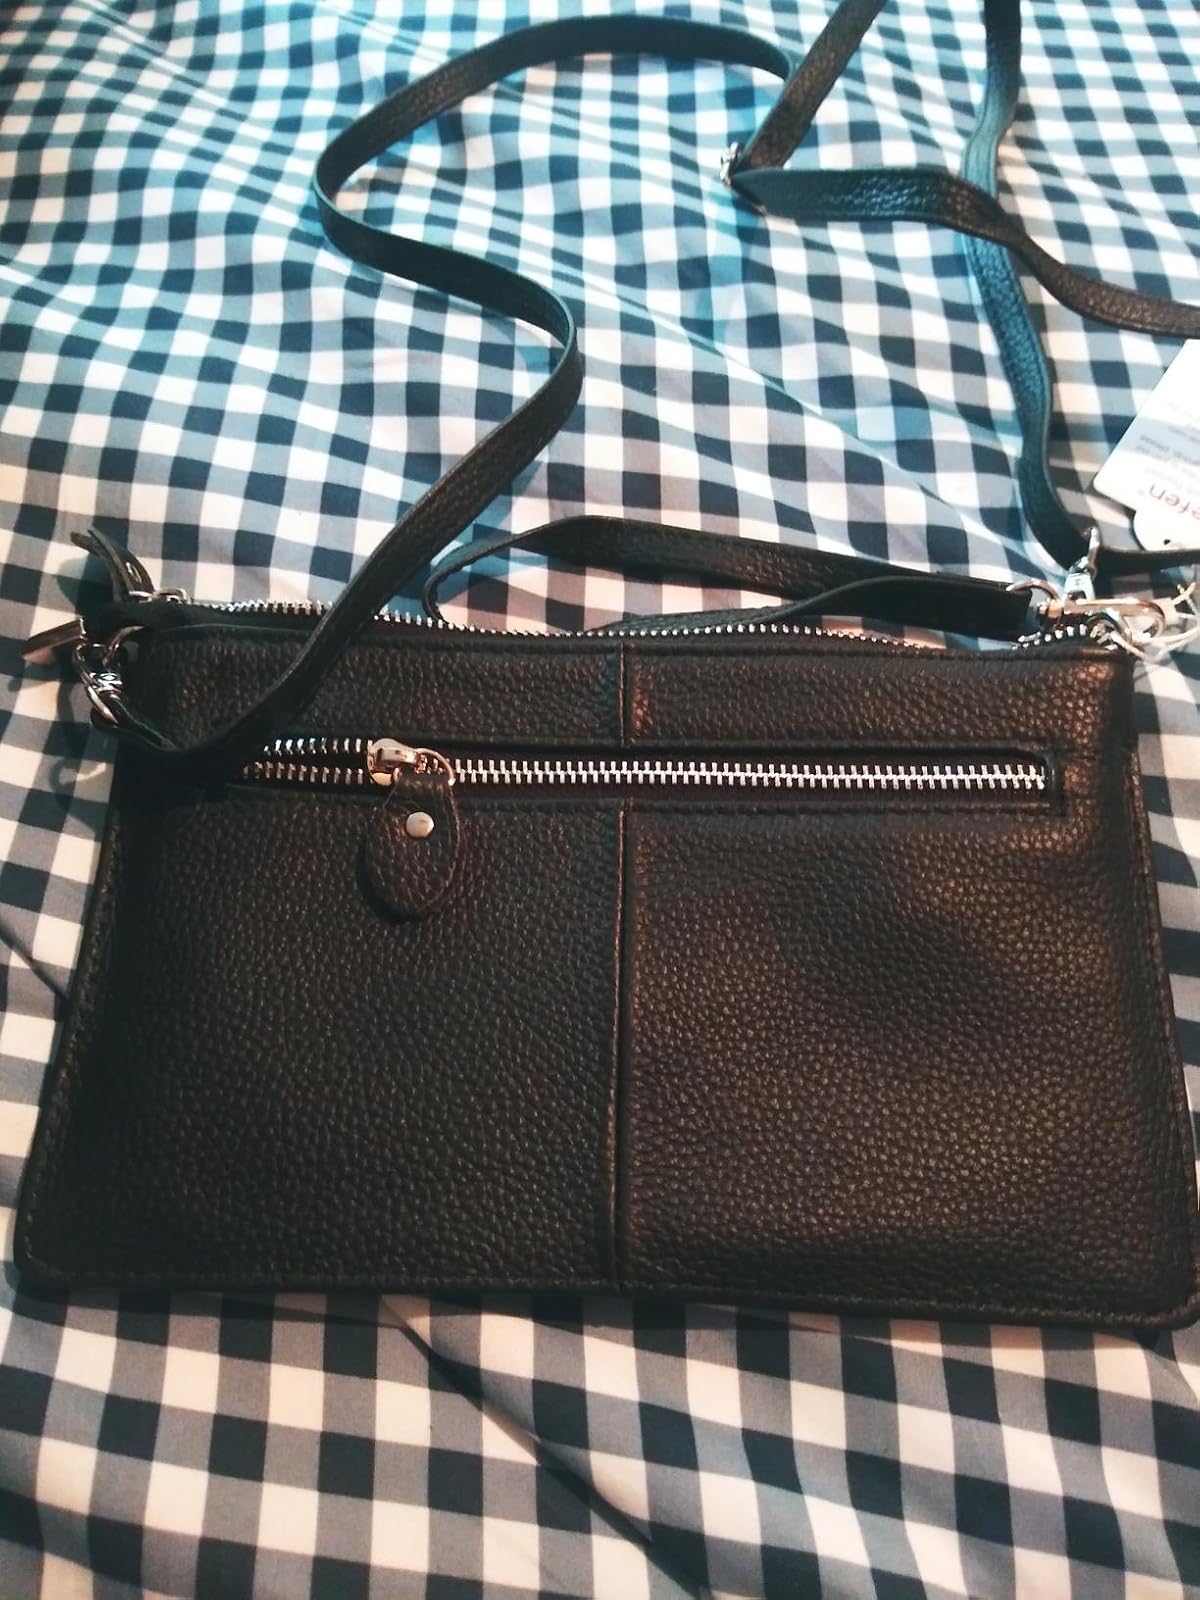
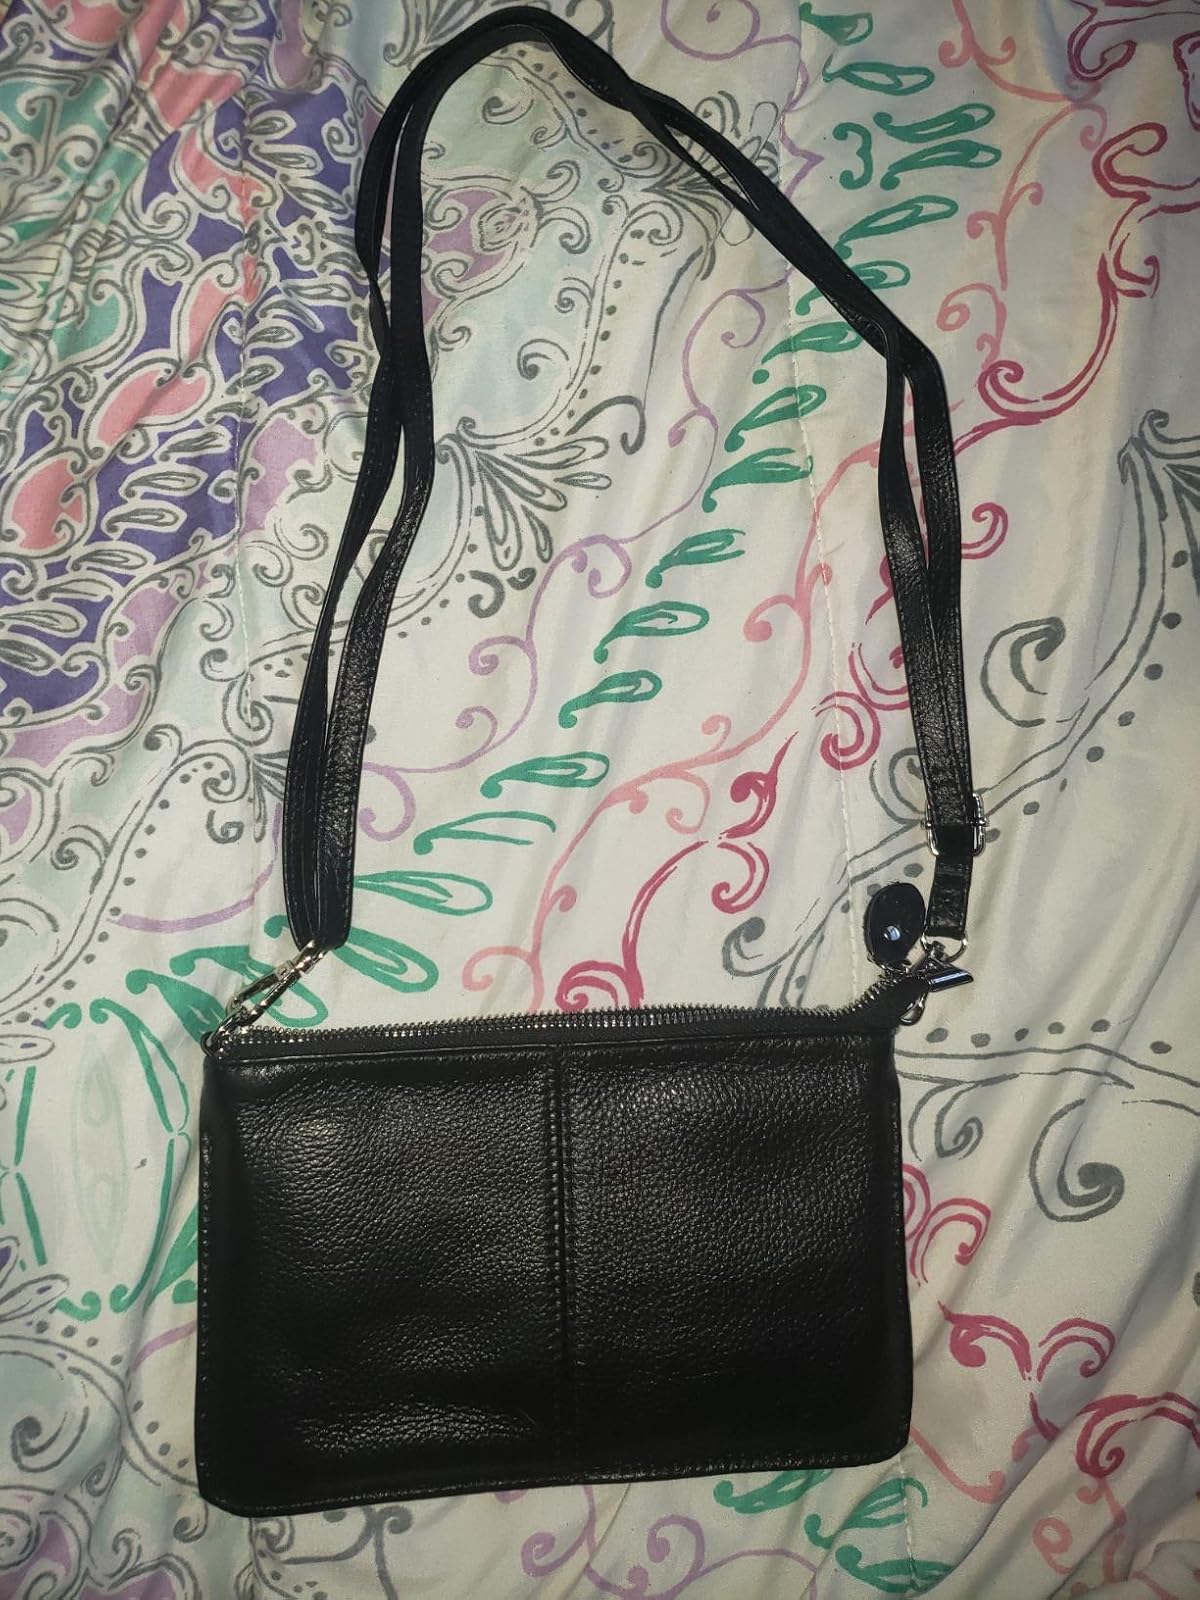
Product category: accessories_handbag
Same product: yes